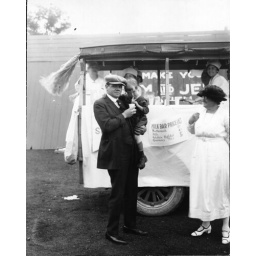
Two views of a milk bar at the ball grounds in Rochester during ''Milk ...